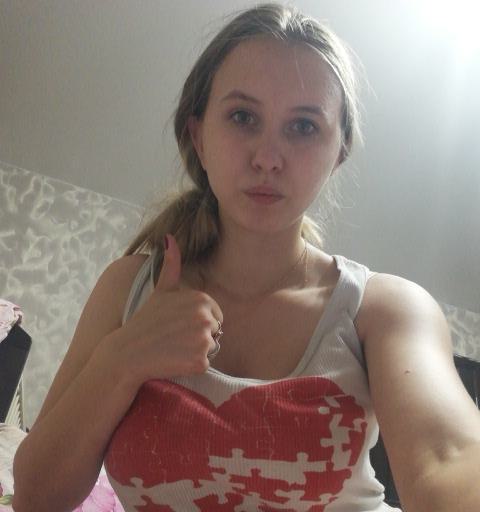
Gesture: like